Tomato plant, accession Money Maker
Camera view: vertical (180 deg); turntable rotation: 270 degrees
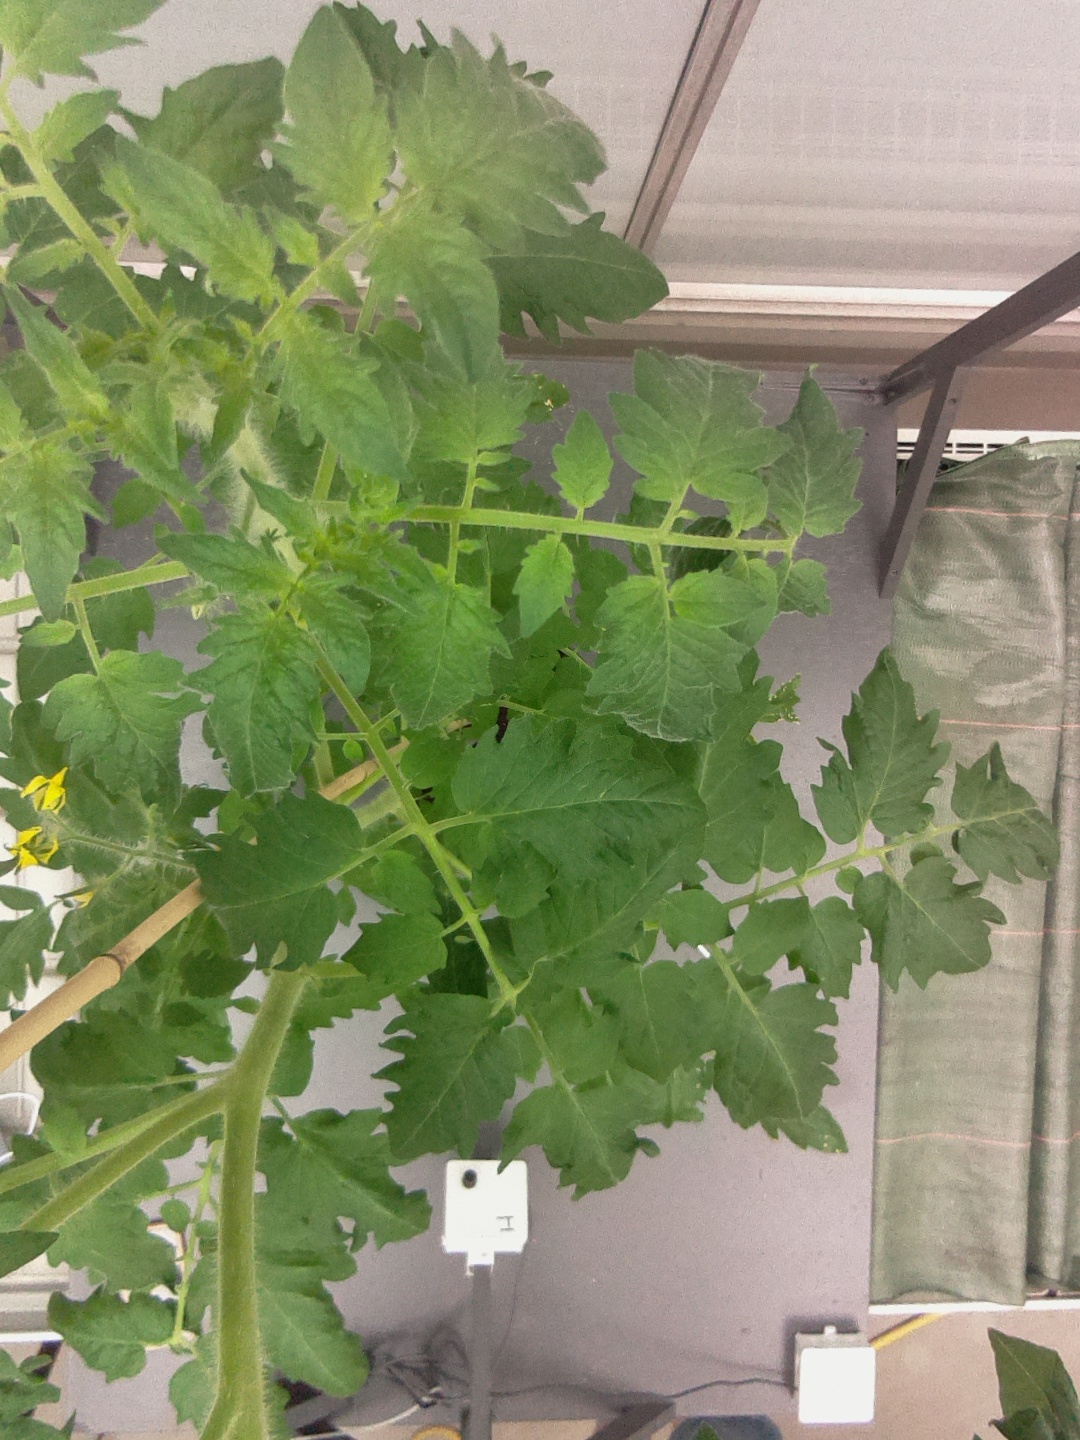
BBCH growth stage 69: End of flowering, 90%-100% of flowers open, more petals falling